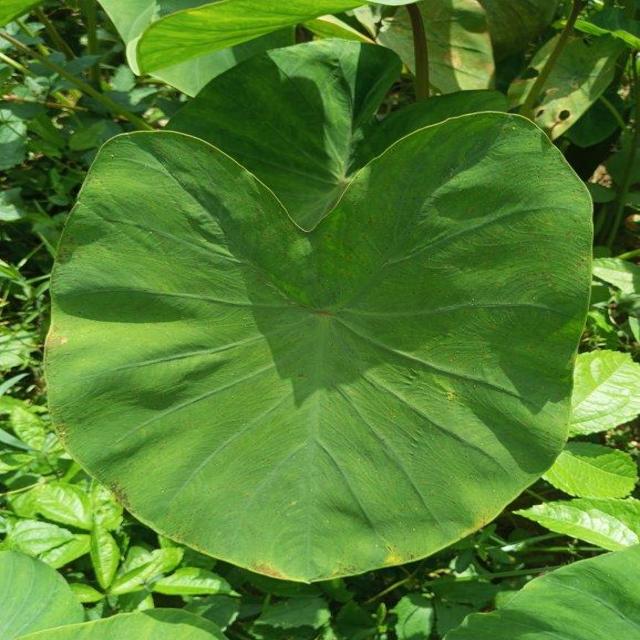
Label: Healthy